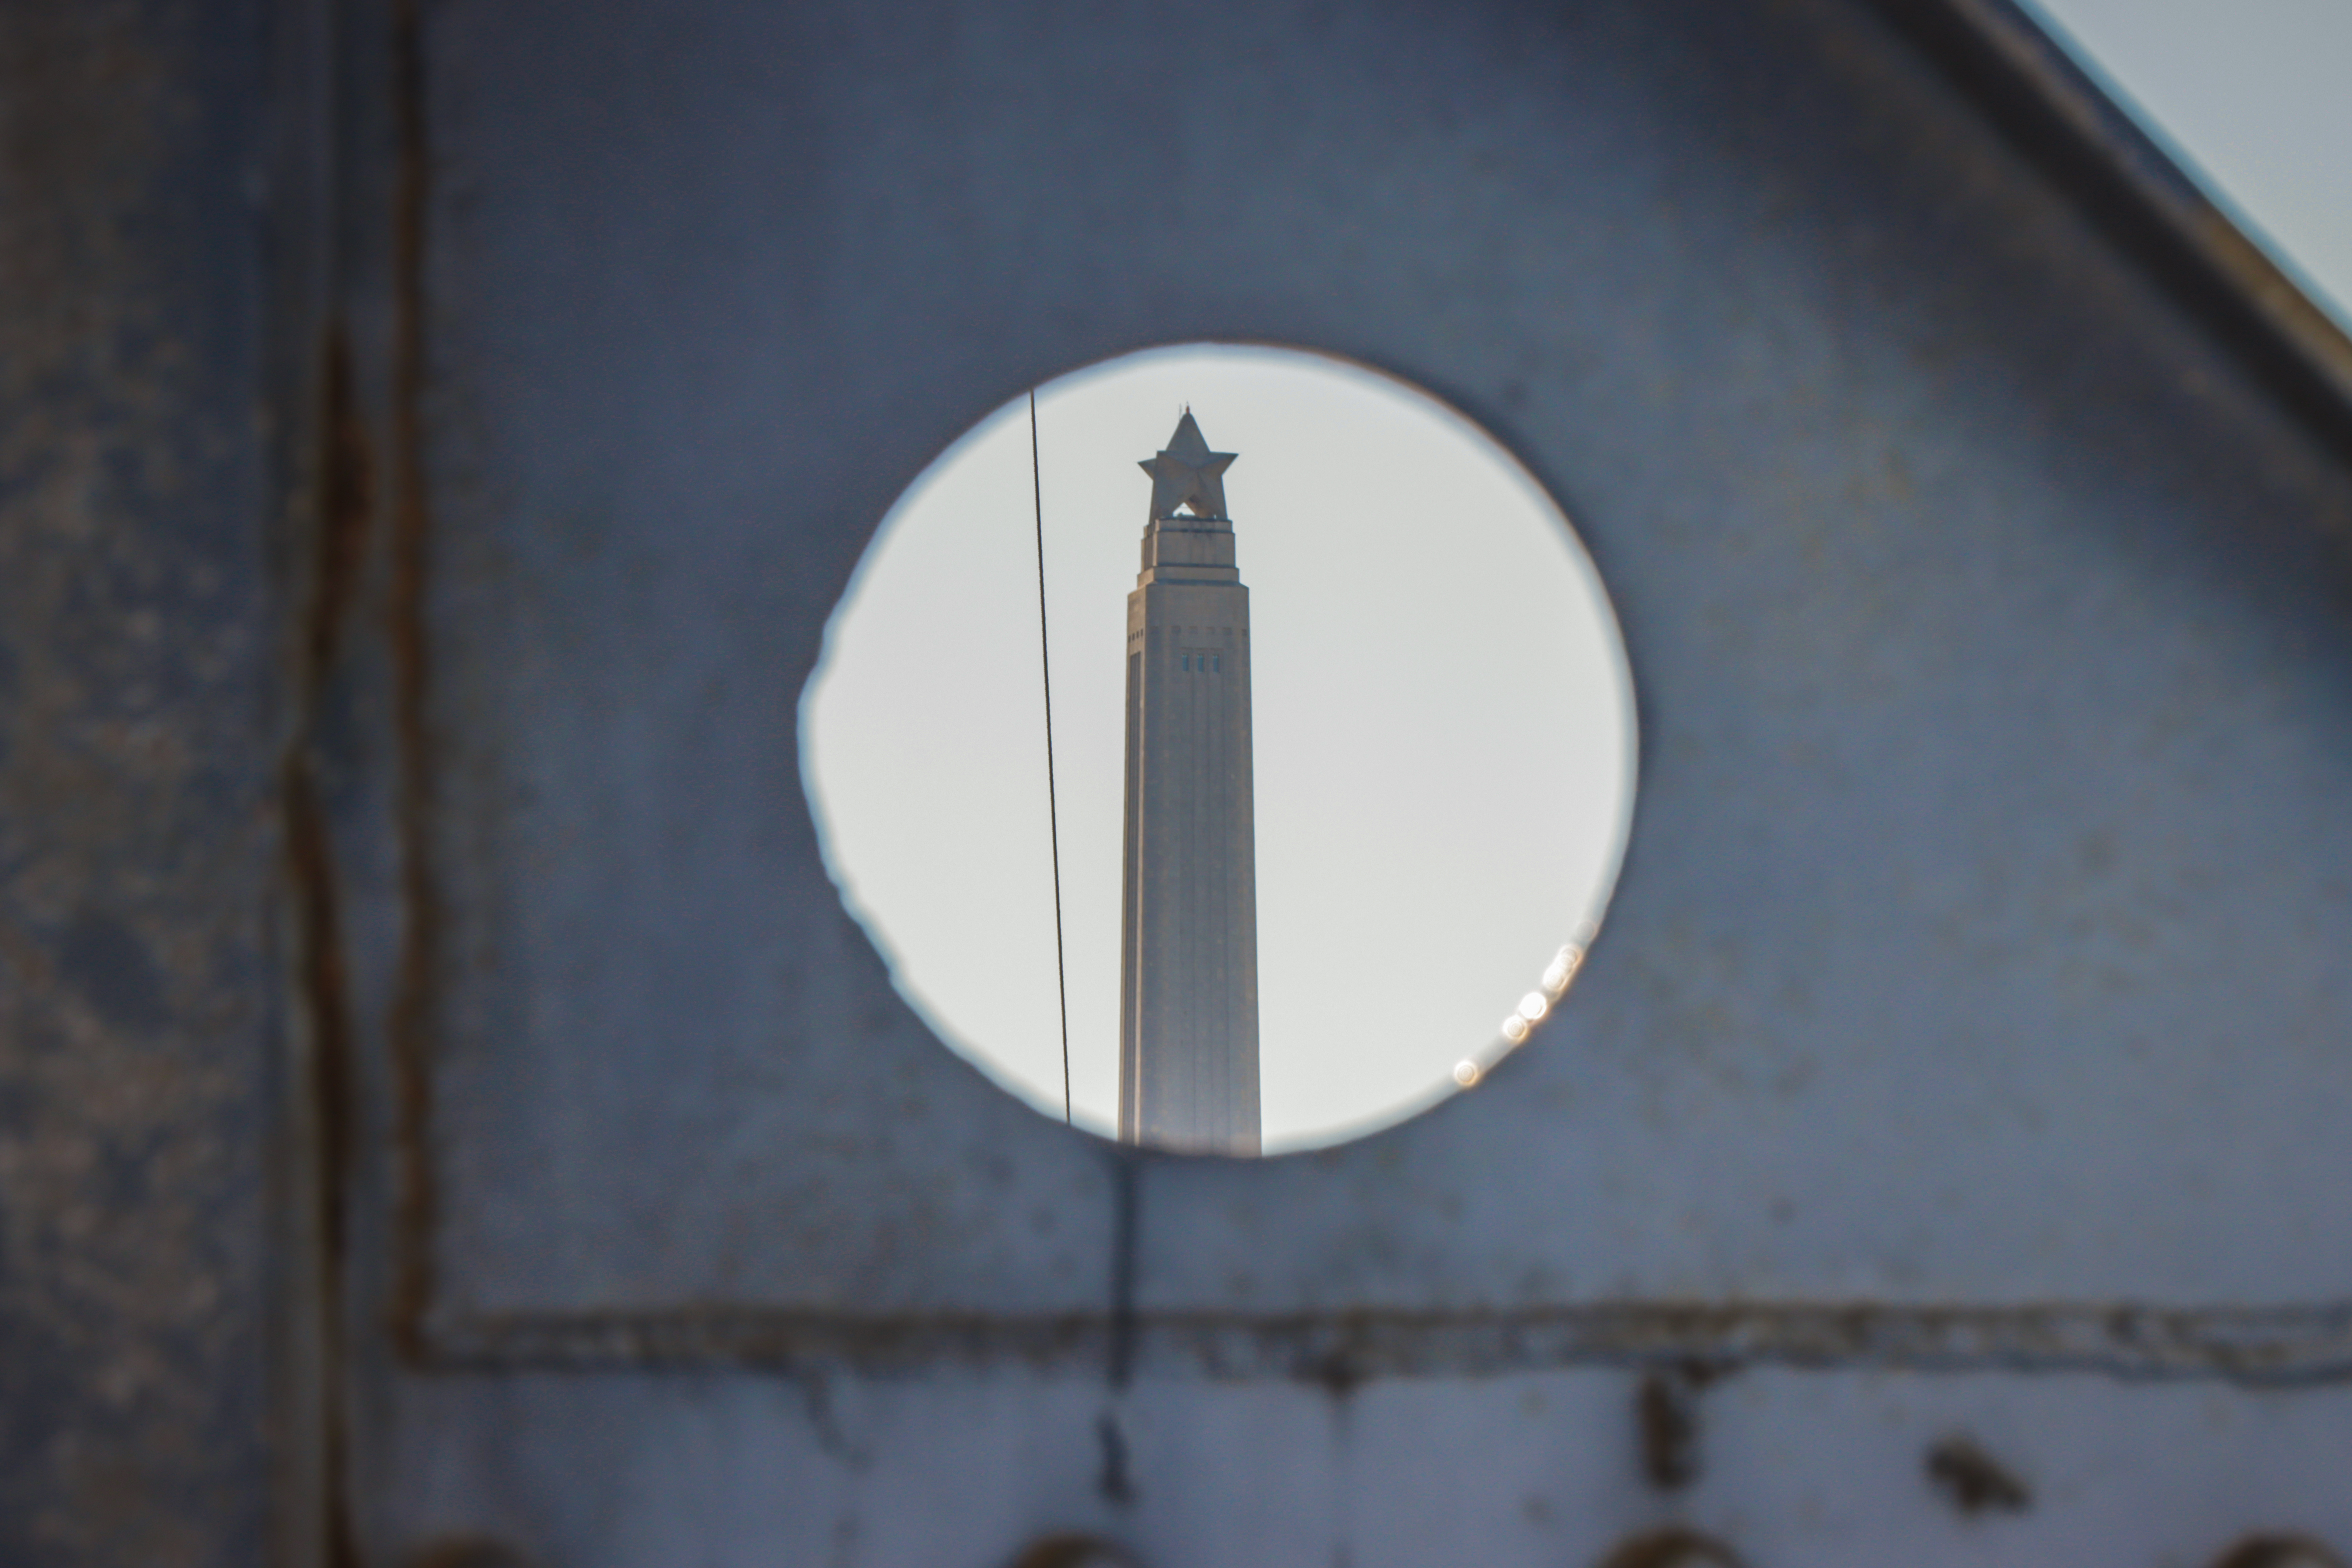
boat, ship, battleship, houston, texas, rope, street light, grey, wood, Tints and shades, circle, lamp, concrete, art, shadow, symmetry, light fixture, darkness, sky, metal, reflection, monochrome photography, ceiling fixture, ceiling, lampshade, monochrome, still life photography, room, home accessories, glass, lighting accessory, visual arts, interior design, wire, symbol, tower